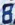
Number: 8